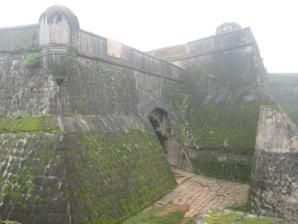
Building: Manjarabad Fort
Country: India
Year built: 1792
1792 fort in Hassan district, Karnataka, India Manjarabad fort Sakleshpura , Karnataka , India Entrance view of the Manjarabad fort A deep well within the Manjarabad fort Manjarabad fort Coordinates 12°54′36″N 75°45′18″E / 12.91°N 75.755°E / 12.91; 75.755 Type Fort Height 19.26 Site information Open to the public Yes Condition Partially restored Site history Built 1792 Built by Tipu Sultan In use 18th century Battles/wars Many Manjarabad fort also pronounced as Manzrabad is a star fort built in 1792 by Tipu Sultan the then Sarvadhakari/ruling on behalf of Mysore King of Mysore following French star-shaped fort designs made popular by Sébastien Le Prestre de Vauban that deflect cannon fire and allow guns to cover all approaches without dead positions. It is in the Hassan district in the Indian state of Karnataka . Location Layout The fort is located in Sakaleshpura taluk , 4 kilometres (2.5 mi) away from the Sakaleshpura town to its south west, which is on the right bank of the Hemavati River , 23 miles (37 km) from Hassan on the National Highway 75 that runs from Bangalore to Mangalore . Since the fort is located on a hill at an elevation of 988 metres (3,241 ft), it gives a clear and commanding view of the surroundings. History Tipu Sultan built the fort in 1792 at a time when he was establishing his sovereignty over Mysore, fighting against other South Indian dynasties. At this time even the Marathas and the Nizam of Hyderabad had aligned with the British. The Sultan wanted to make the highway between Mangalore and Coorg secure for his expansion programmes. Because he was allied with the French at that time against the British, he sought the help of French engineers to build a star fort of the European style. The completed fort was inspected by Tipu Sultan who then found it enveloped in fog and hence named it as Manjarabad fort; the name Manjara is a version of 'manzar' meaning "scene" in [Persian].So,Manjarabad means "Scenic City" or "City of scenes". Features The fort, as built and existing, is an eight-pointed star. The external walls of the fort have been built with granite stones and lime mortar while the interior buildings, which accommodate army barracks, armoury, stores and others, have been built with fired bricks. Apart from these, two cellars were built next to a deep well which were underground structures used to store gunpowder , and these rooms remained cool even during summer months. The fort has sloping walls. It is said that the fort is "the most complete Vaubanesque star-shaped fort in India". Tourism is not well developed in the area. The Tourism Department of Karnataka, pressed by demands from local people of Sakaleshpura, have plans to create basic amenities around the fort and also develop a park. References